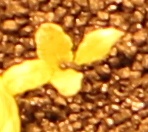
Label: Sugar beet